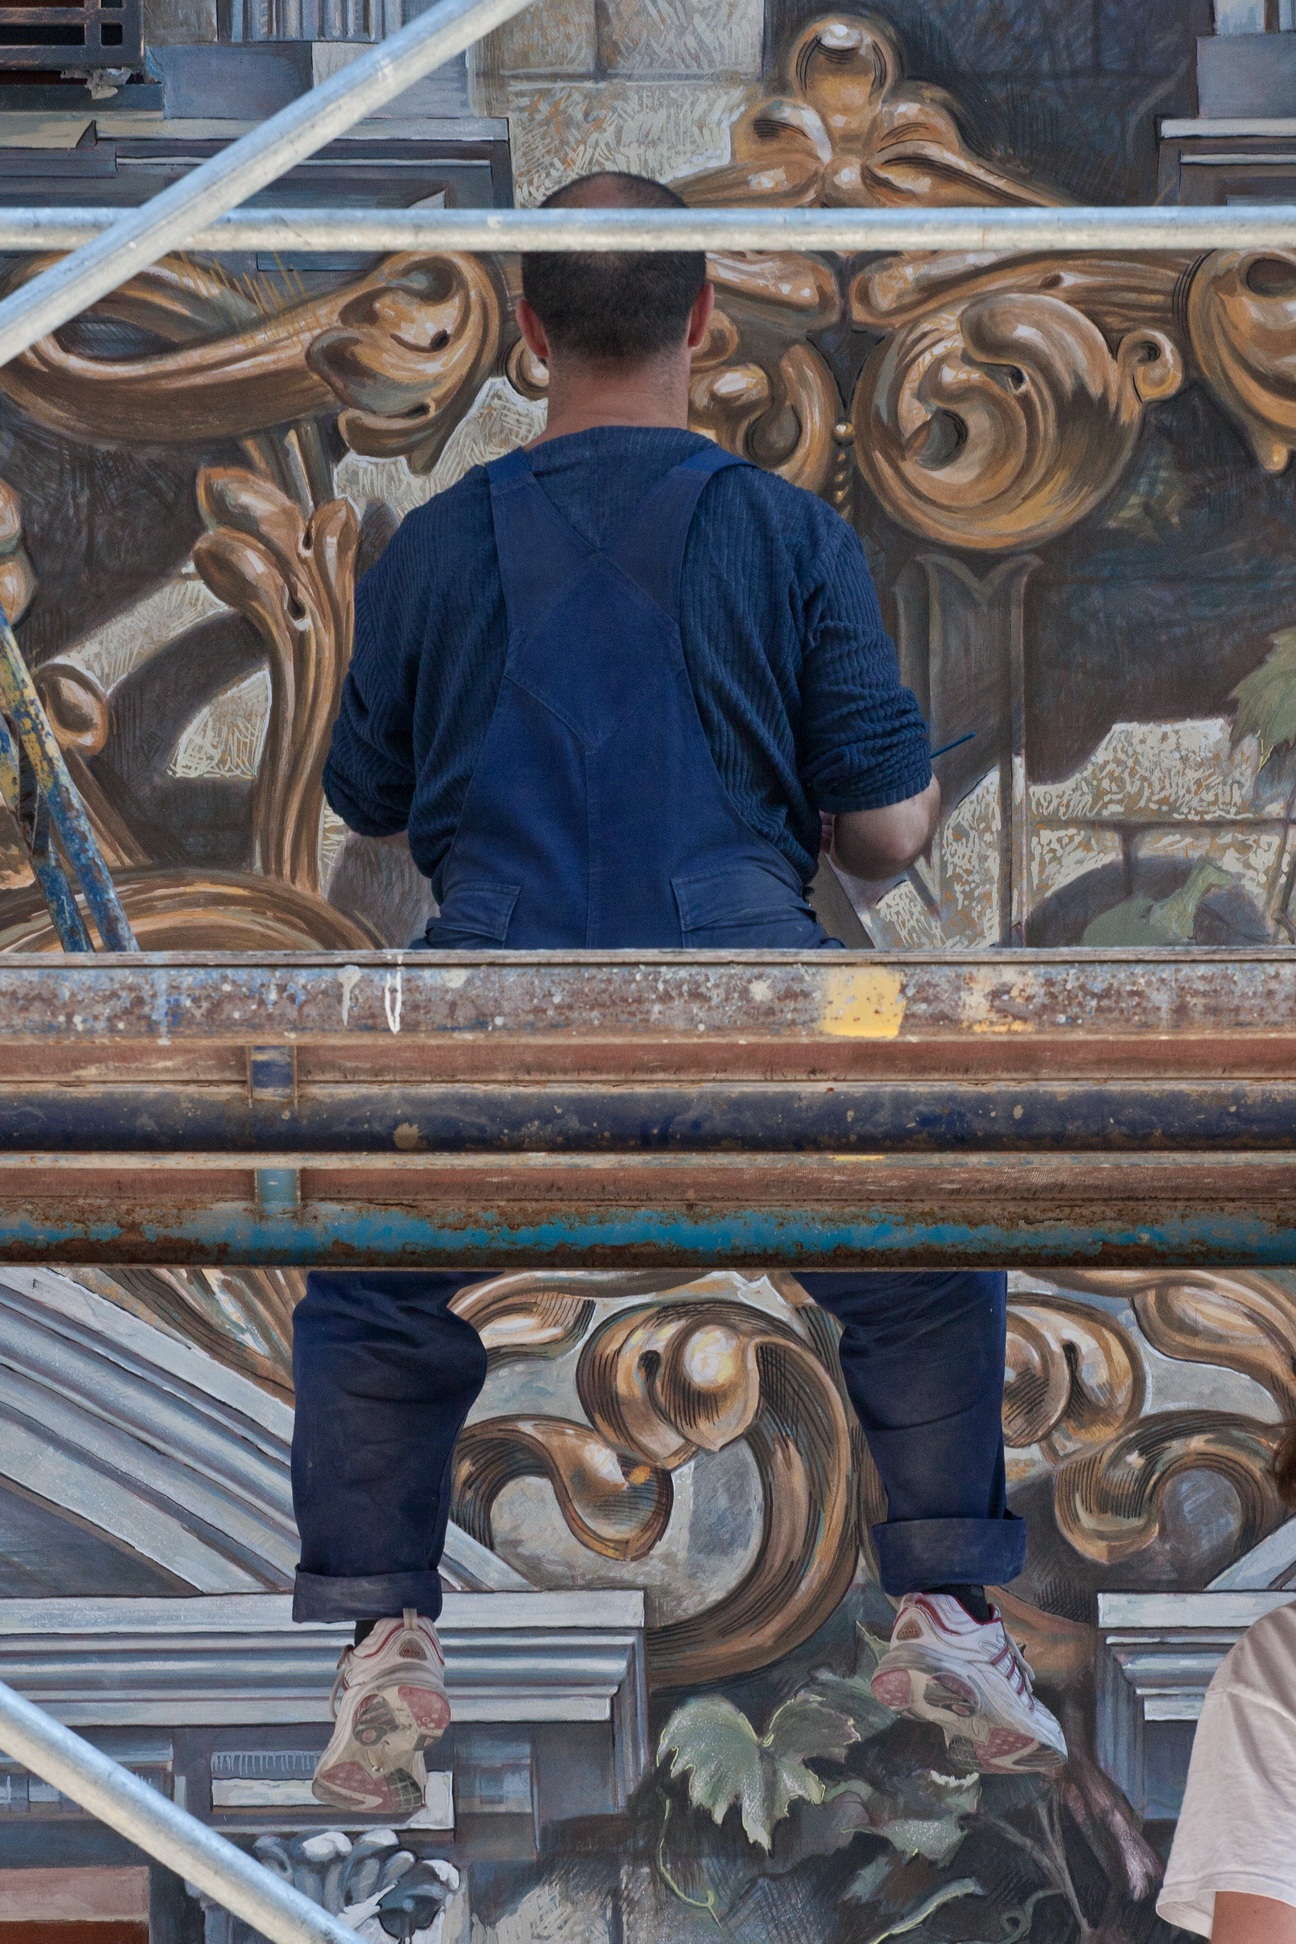
wood, construction, painting, sculpture, art, fresco, carving, ancient history